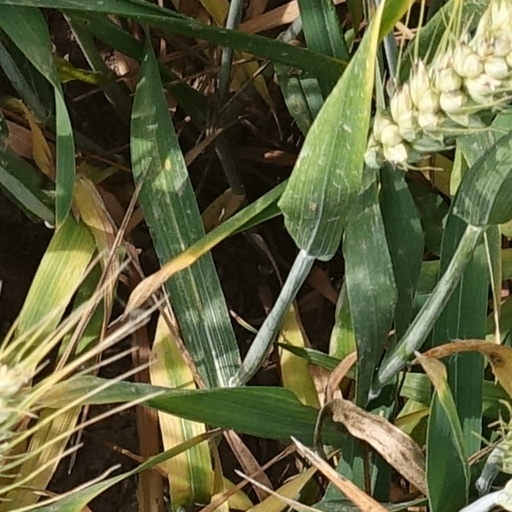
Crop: wheat